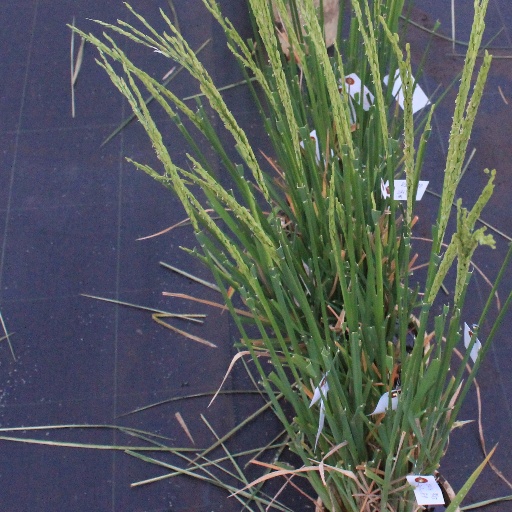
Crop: rice